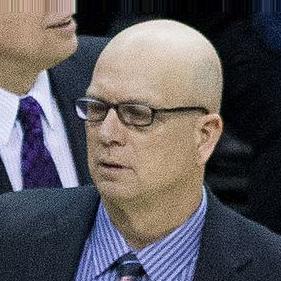
Age: 56